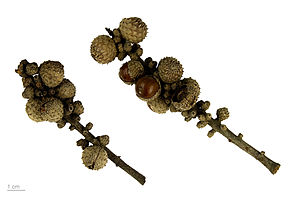
Garvebarkeg
Lithocarpus sp.
Garvebarkeg er en slægt med langt over 100 arter i Sydøstasien og en enkelt i Nordamerika. Det er små eller mellemstore, stedsegrønne træer med læderagtige, spredtstillede blade. Bladranden kan være hel eller tandet. Blomstringen minder om den hos Eg, dog med den forskel at her er den hanlige rakle opret. Frugten minder meget om et agern, men den har en meget hårdt forveddet skal. Kernen er spiselig hos nogle arter, men meget stærkt garvesyreholdig og derfor uspiselig hos de fleste andre.